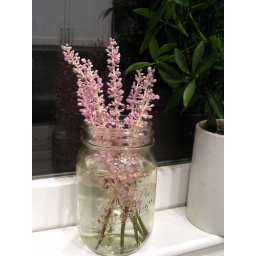
Purple flowers in our front yard in a jar on the window ledge.